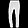
Label: Trouser